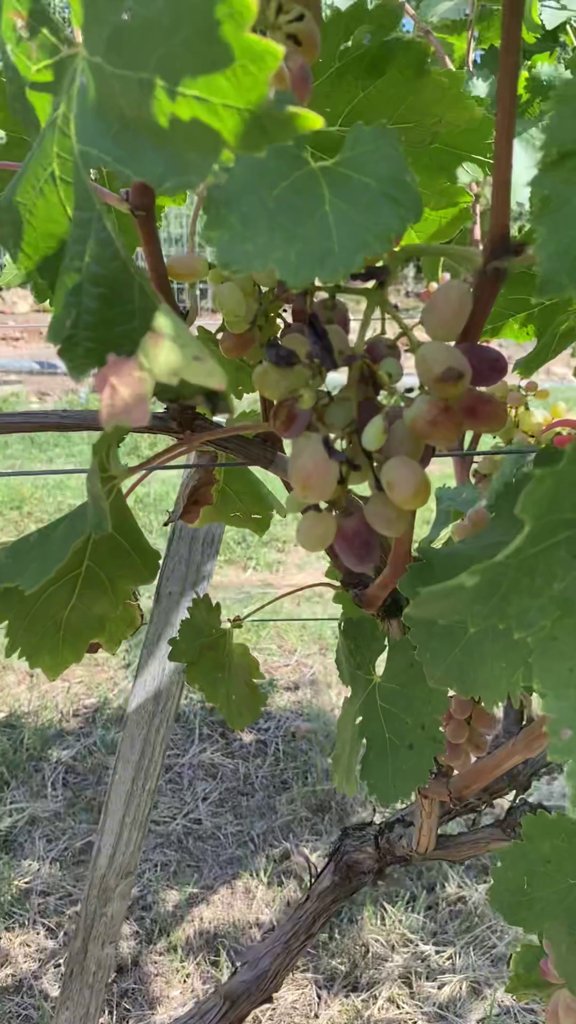
Berries visible: 35
Grape clusters: 3